Andersonian Library

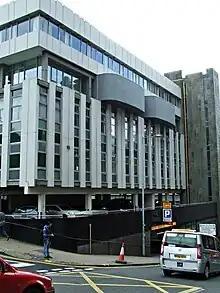
The McCance Building, the home of the library from 1964 to 1980

But by the early 1970s the library was projected to soon outgrow the McCance Building, and by 1973 agreement had been reached by the University to purchase the former printing works of William Collins, Sons on Cathedral Street. The newest building on this site was a giant warehouse and printing press building that was originally constructed in 1961, and while much of the rest of the Collins estate was demolished by the University, work began in 1979 on converting this structure into the third home of the Library. The former library area in the McCance Building became the home for Registry and main administrative functions of the university.